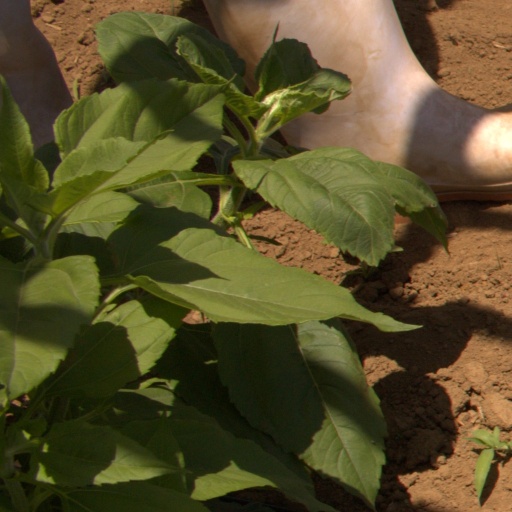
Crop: Jerusalem artichoke